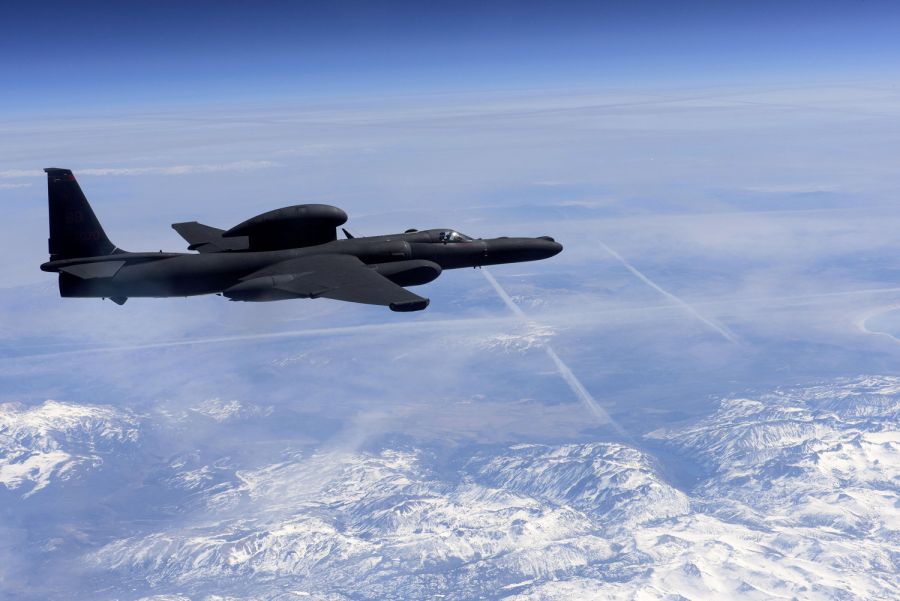
Vehicle type: Planes